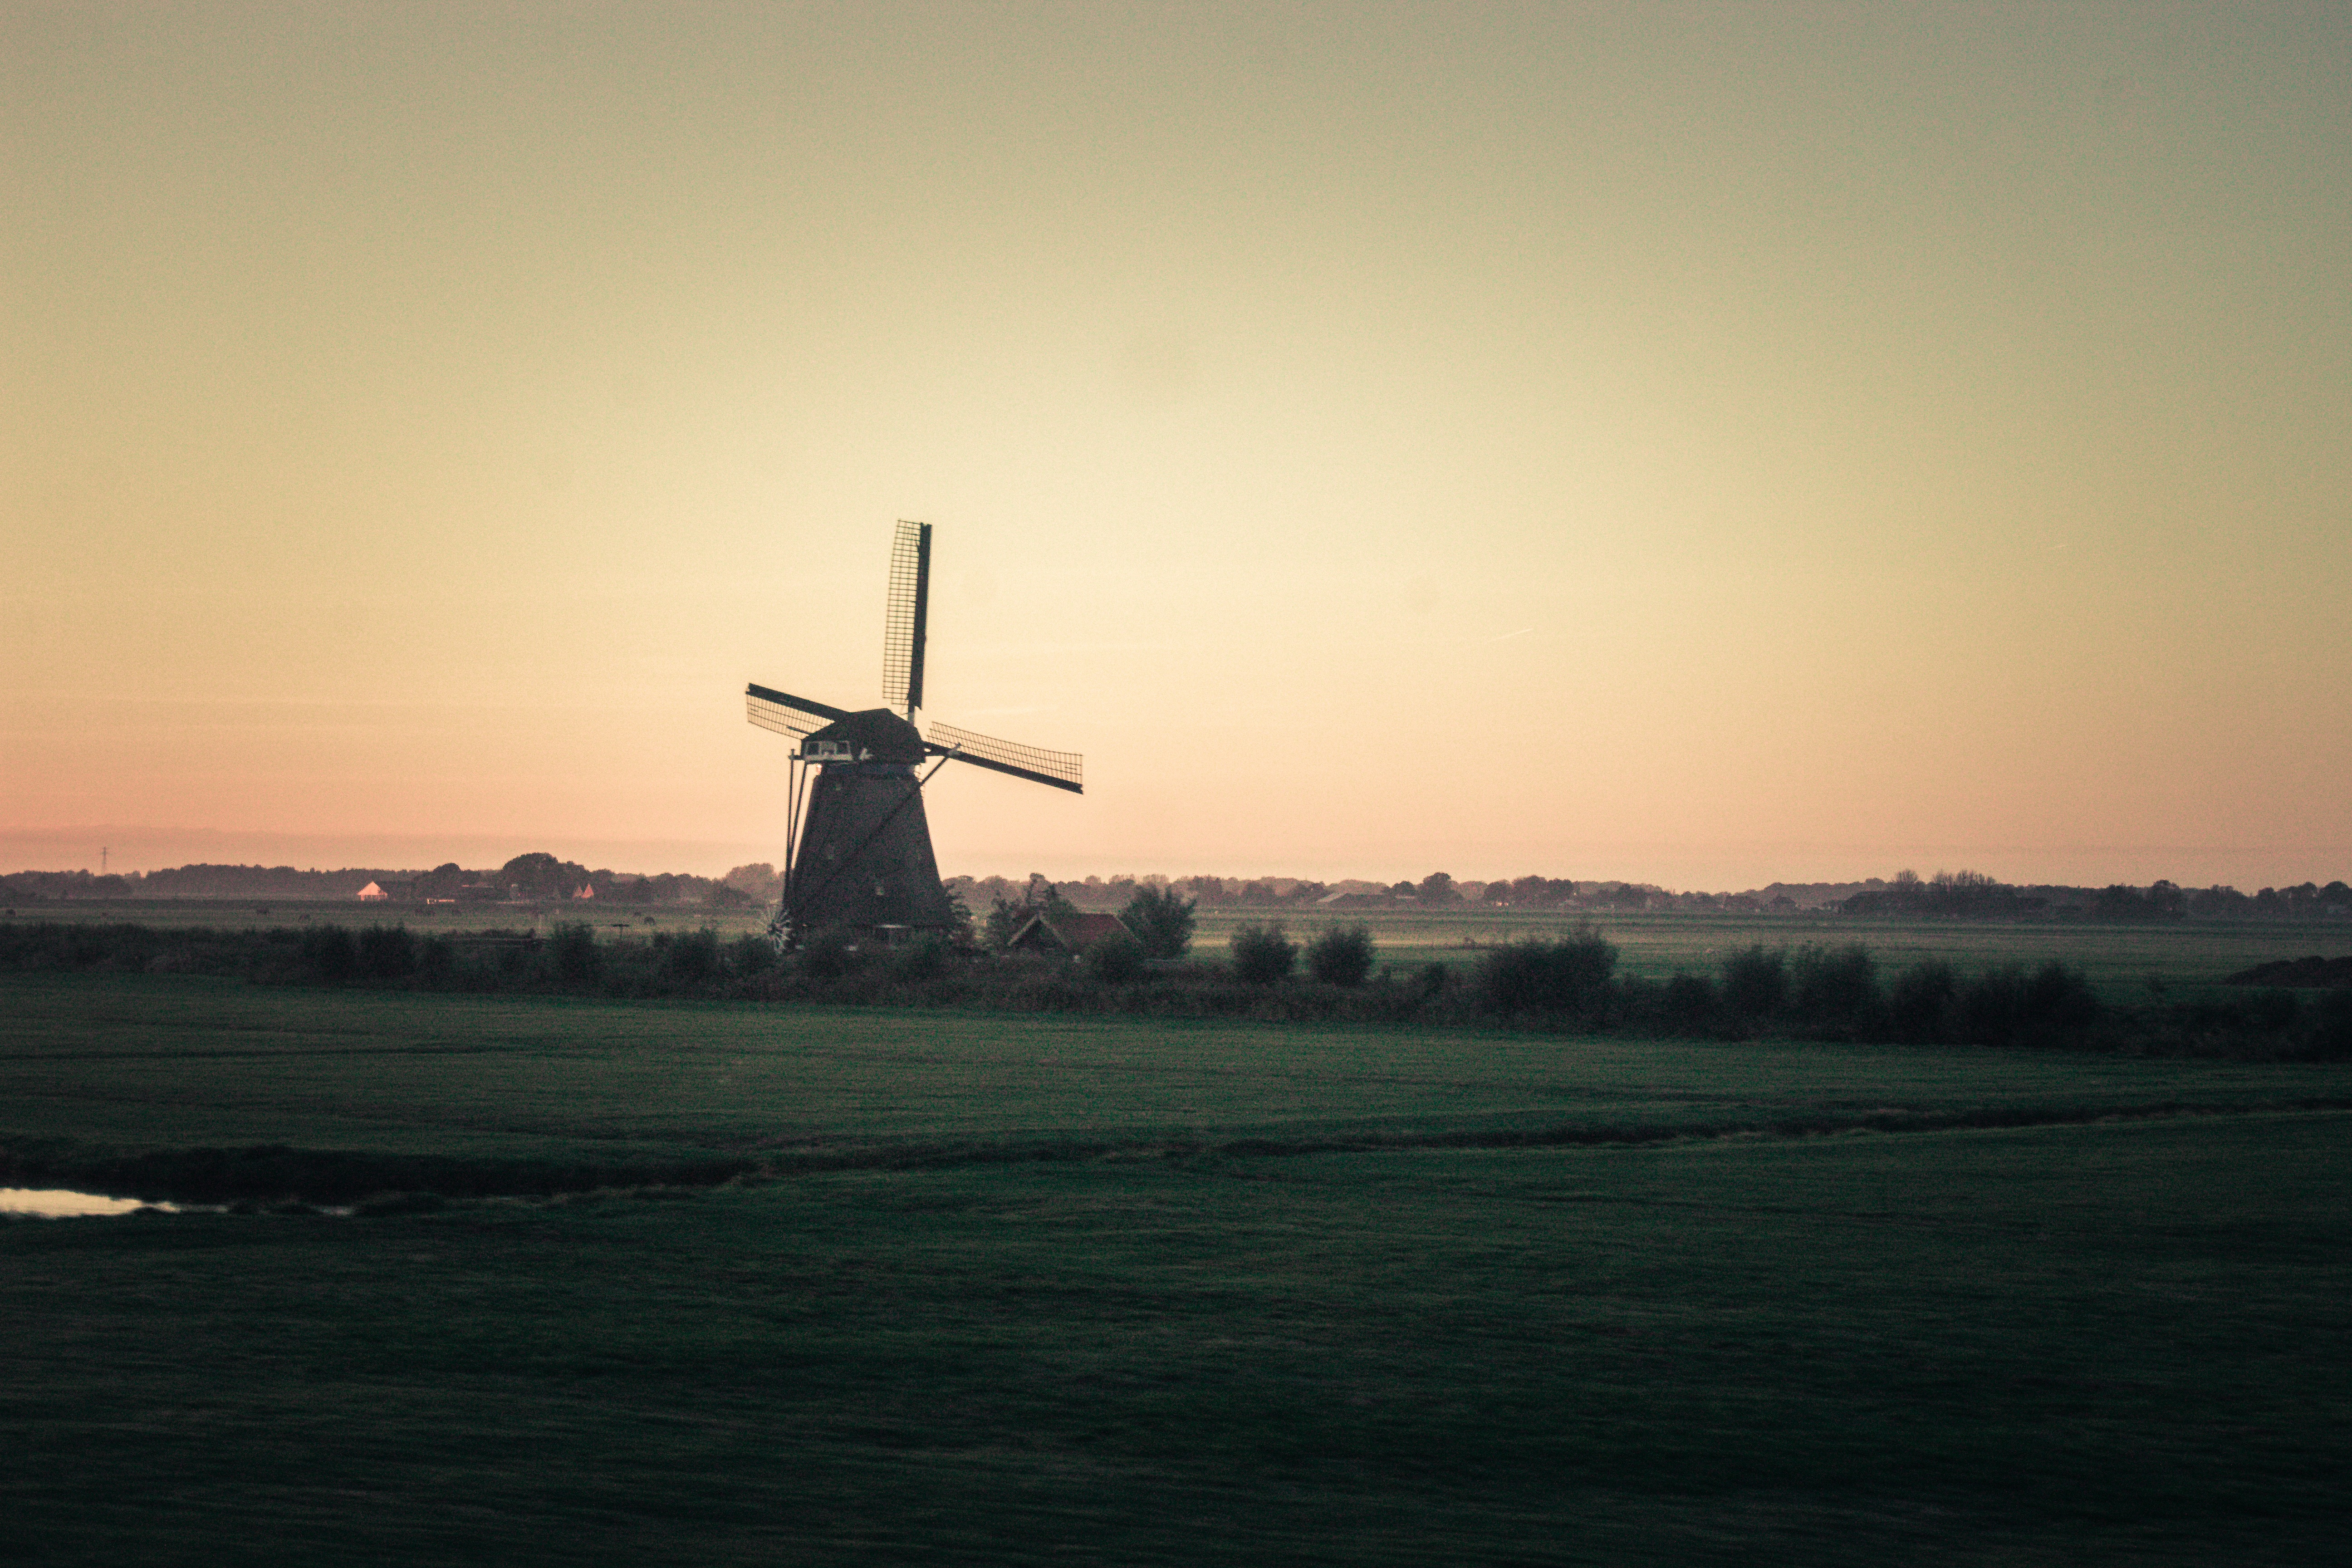
sea, horizon, sunrise, sunset, morning, windmill, wind, dawn, aircraft, dusk, evening, vehicle, aviation, flight, machine, plain, mill, wind farm, atmospheric phenomenon, atmosphere of earth